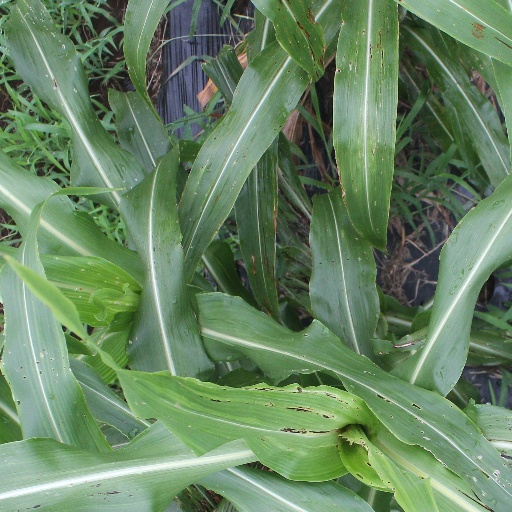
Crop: sorghum